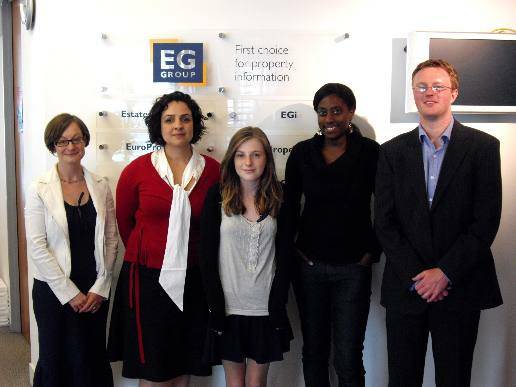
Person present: Yes